V Aquilae

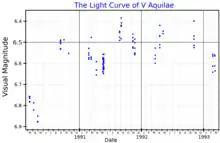
A light curve for V Aquilae, plotted from Hipparcos data

V Aquilae is a variable star of type SRb. Its variability was first announced by George Knott in 1871. It has a published period of 400 days, but other periods are found including 350 days and 2,270 days.